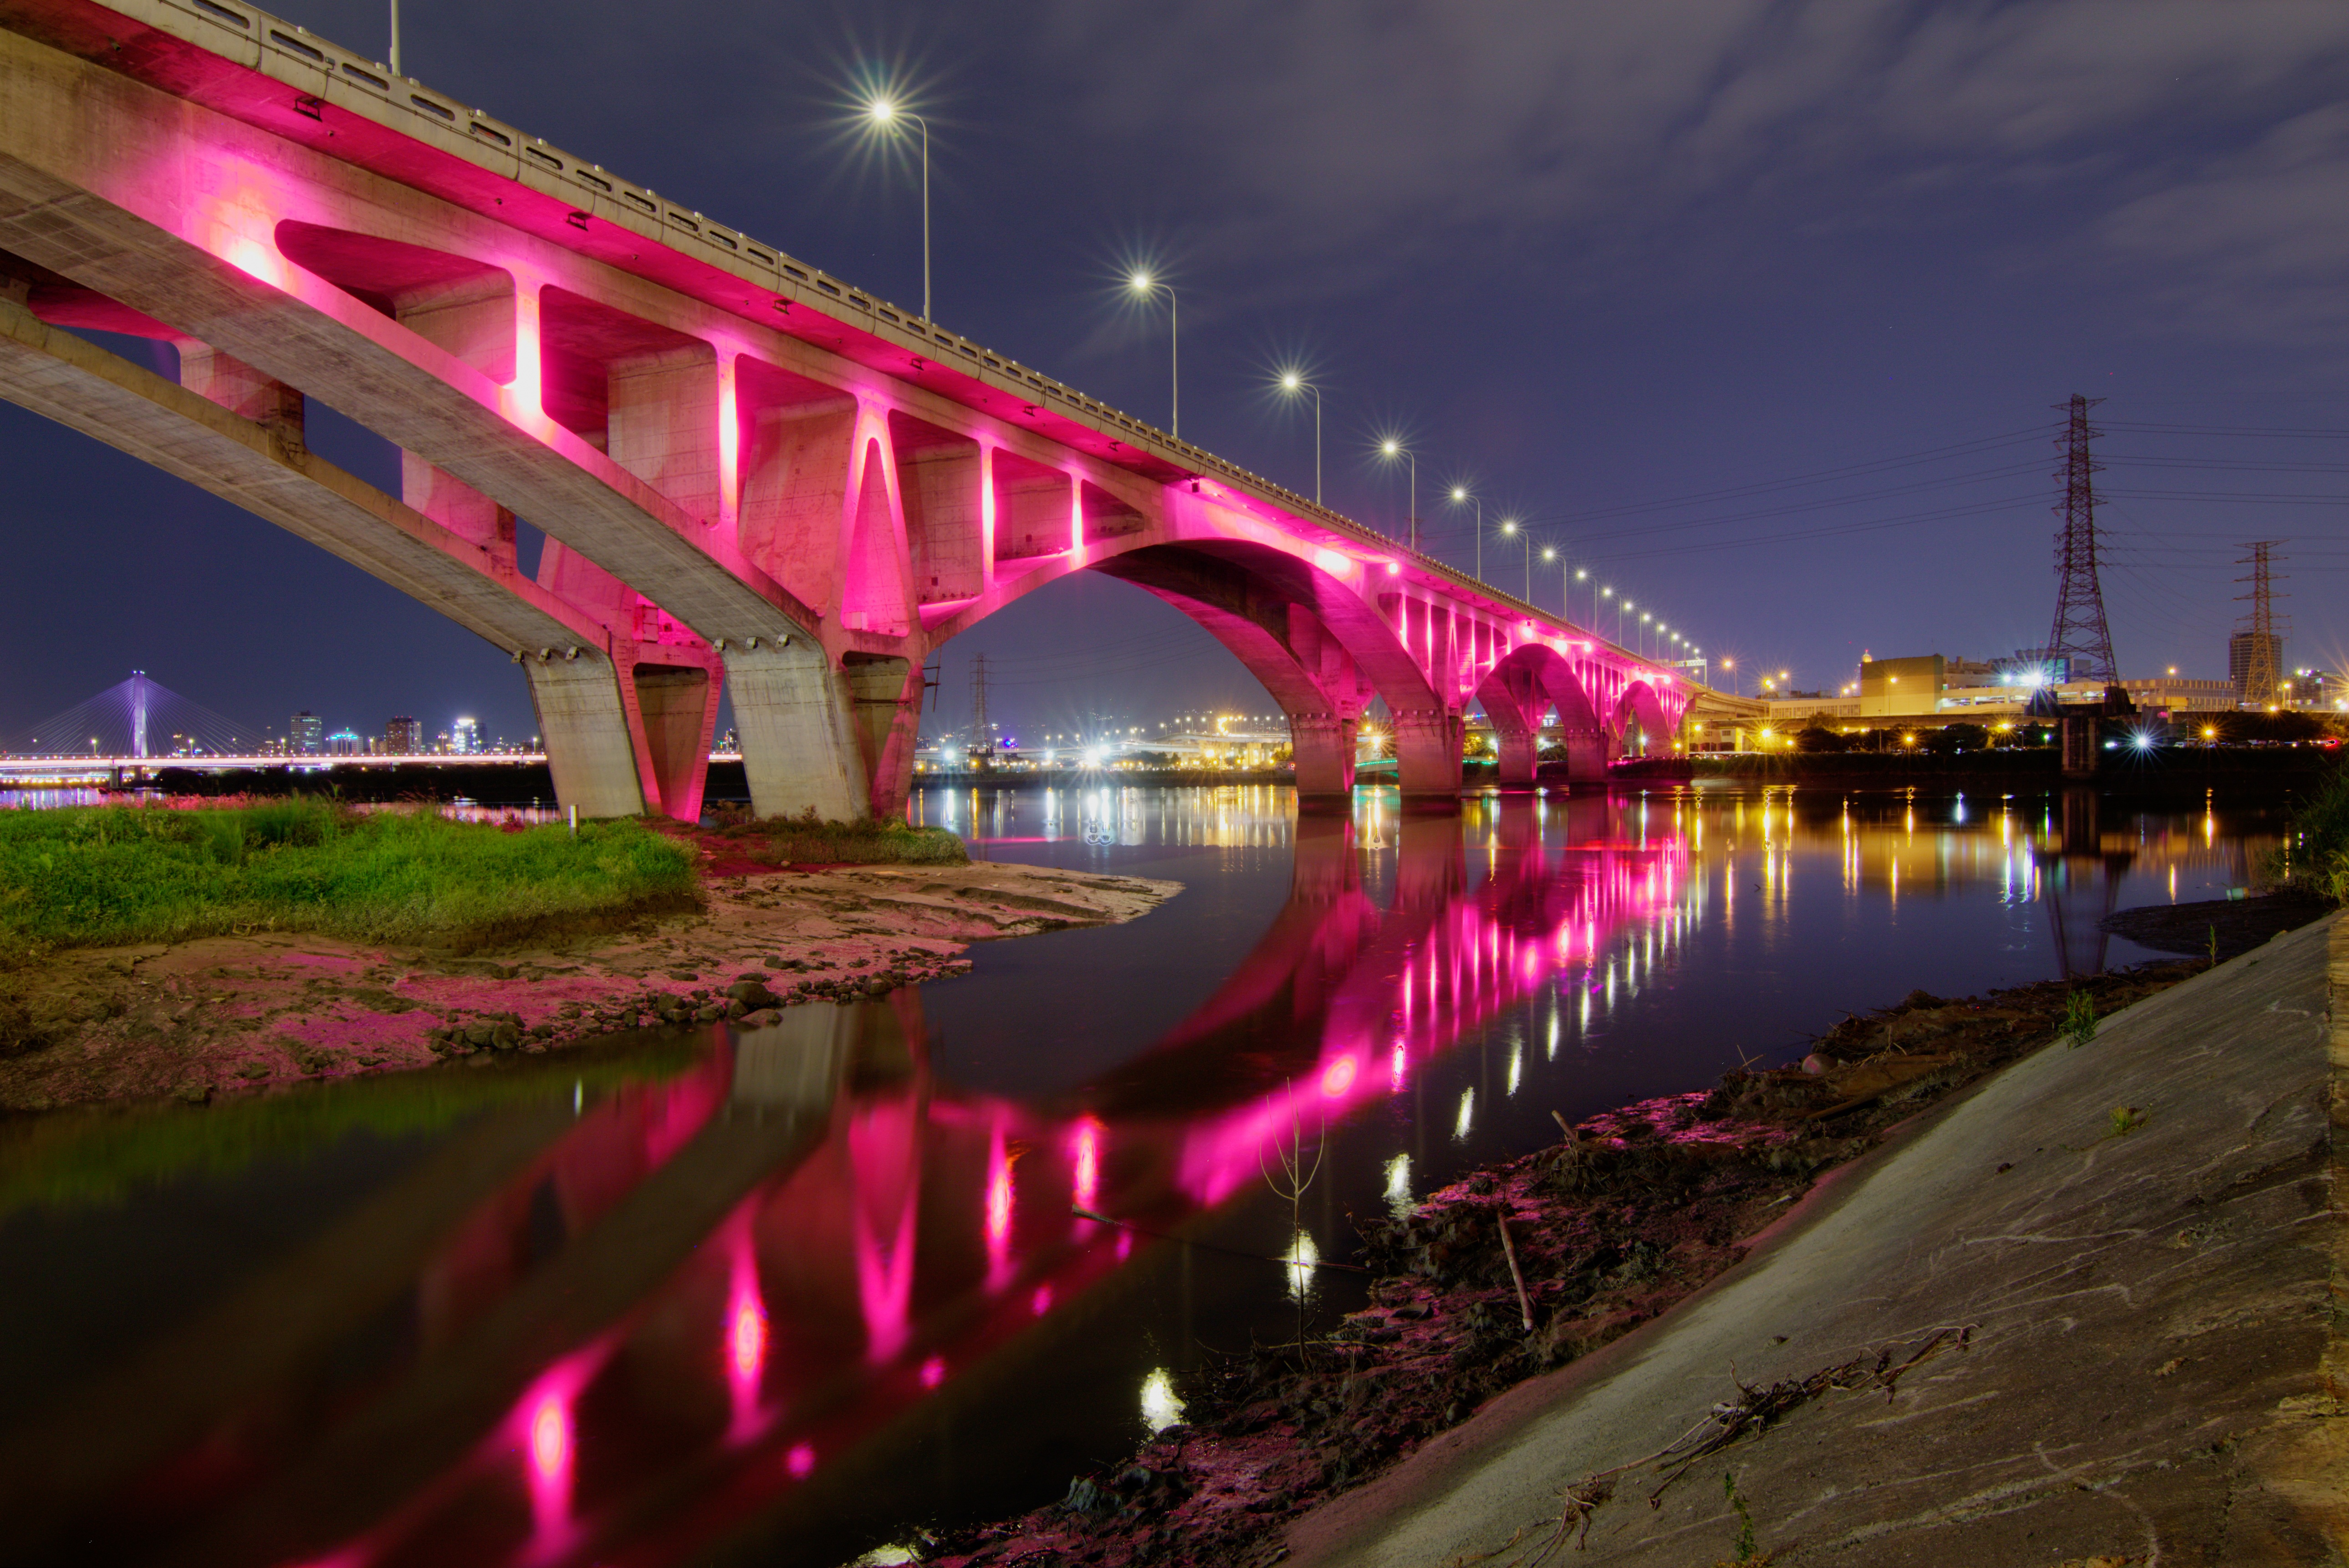
light, bridge, night, river, overpass, cityscape, dusk, evening, reflection, landmark, stadium, sport venue